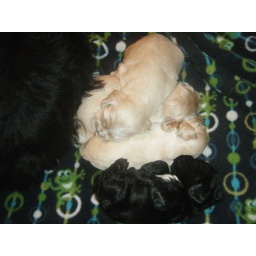
There is another black one but it was sleeping in the corner haha.